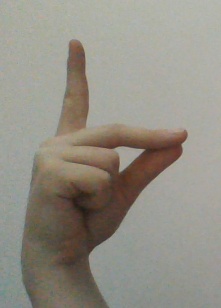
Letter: ta